Ryan Owens (cyclist)

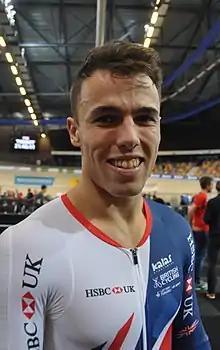
Owens in 2018

Ryan Owens (born 29 September 1995) is a British former track cyclist, specialising in sprint events, who represented Great Britain and England at international competitions. He won a silver medal at the Tokyo 2020 Olympic Games in the team sprint alongside Jack Carlin and Jason Kenny.